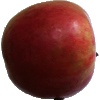
Label: apple_crimson_snow